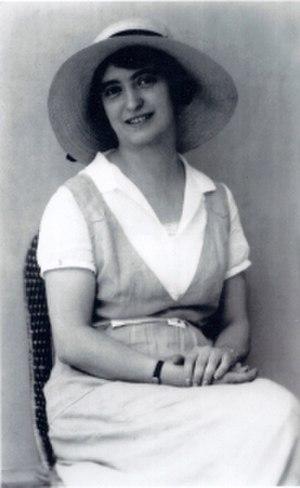
Eléni « Léla » Karayiánni est une cheffe de la résistance grecque au cours de Seconde Guerre mondiale. Femme d'un pharmacien de l'Attique et mère de sept enfants, Karagianni coordonne les cellules de résistance grecques et leurs activités contre l'Occupation de la Grèce. Capturée et torturée par les Allemands en 1944, Karayiánni est envoyée au Camp de concentration de Chaïdári, où elle continue d'organiser une résistance contre les Allemands. Elle est exécutée par un peloton d'exécution le 8 septembre 1944.